Constantine I of Greece

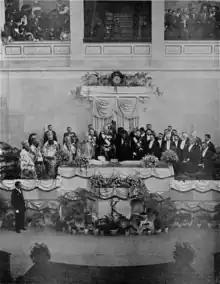
Swearing-in ceremony of Constantine, 1913

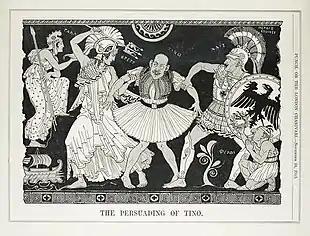
King Constantine ("Tino") being torn between Britain and France on the one, and Kaiser Wilhelm, assisted by Ferdinand of Bulgaria, on the other. Satirical cartoon in the style of an ancient Greek vase, published in "Punch" in November 1915

In the meantime, operations in the Epirus front had stalled: against the rough terrain and Ottoman fortifications at Bizani, the small Greek force could not make any headway. With operations in Macedonia complete, Constantine transferred the bulk of his forces to Epirus, and assumed command. After lengthy preparations, the Greeks broke through the Ottoman defences in the Battle of Bizani and captured Ioannina and most of Epirus up into what is today southern Albania (Northern Epirus). These victories dispelled the tarnish of the 1897 defeat, and raised Constantine to great popularity with the Greek people.